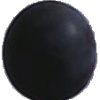
Label: blue_grape